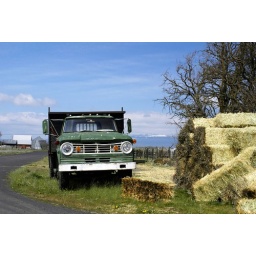
An old Dodge farm truck is parked next to hay bales. On a rural country road near Centrerville,WA.